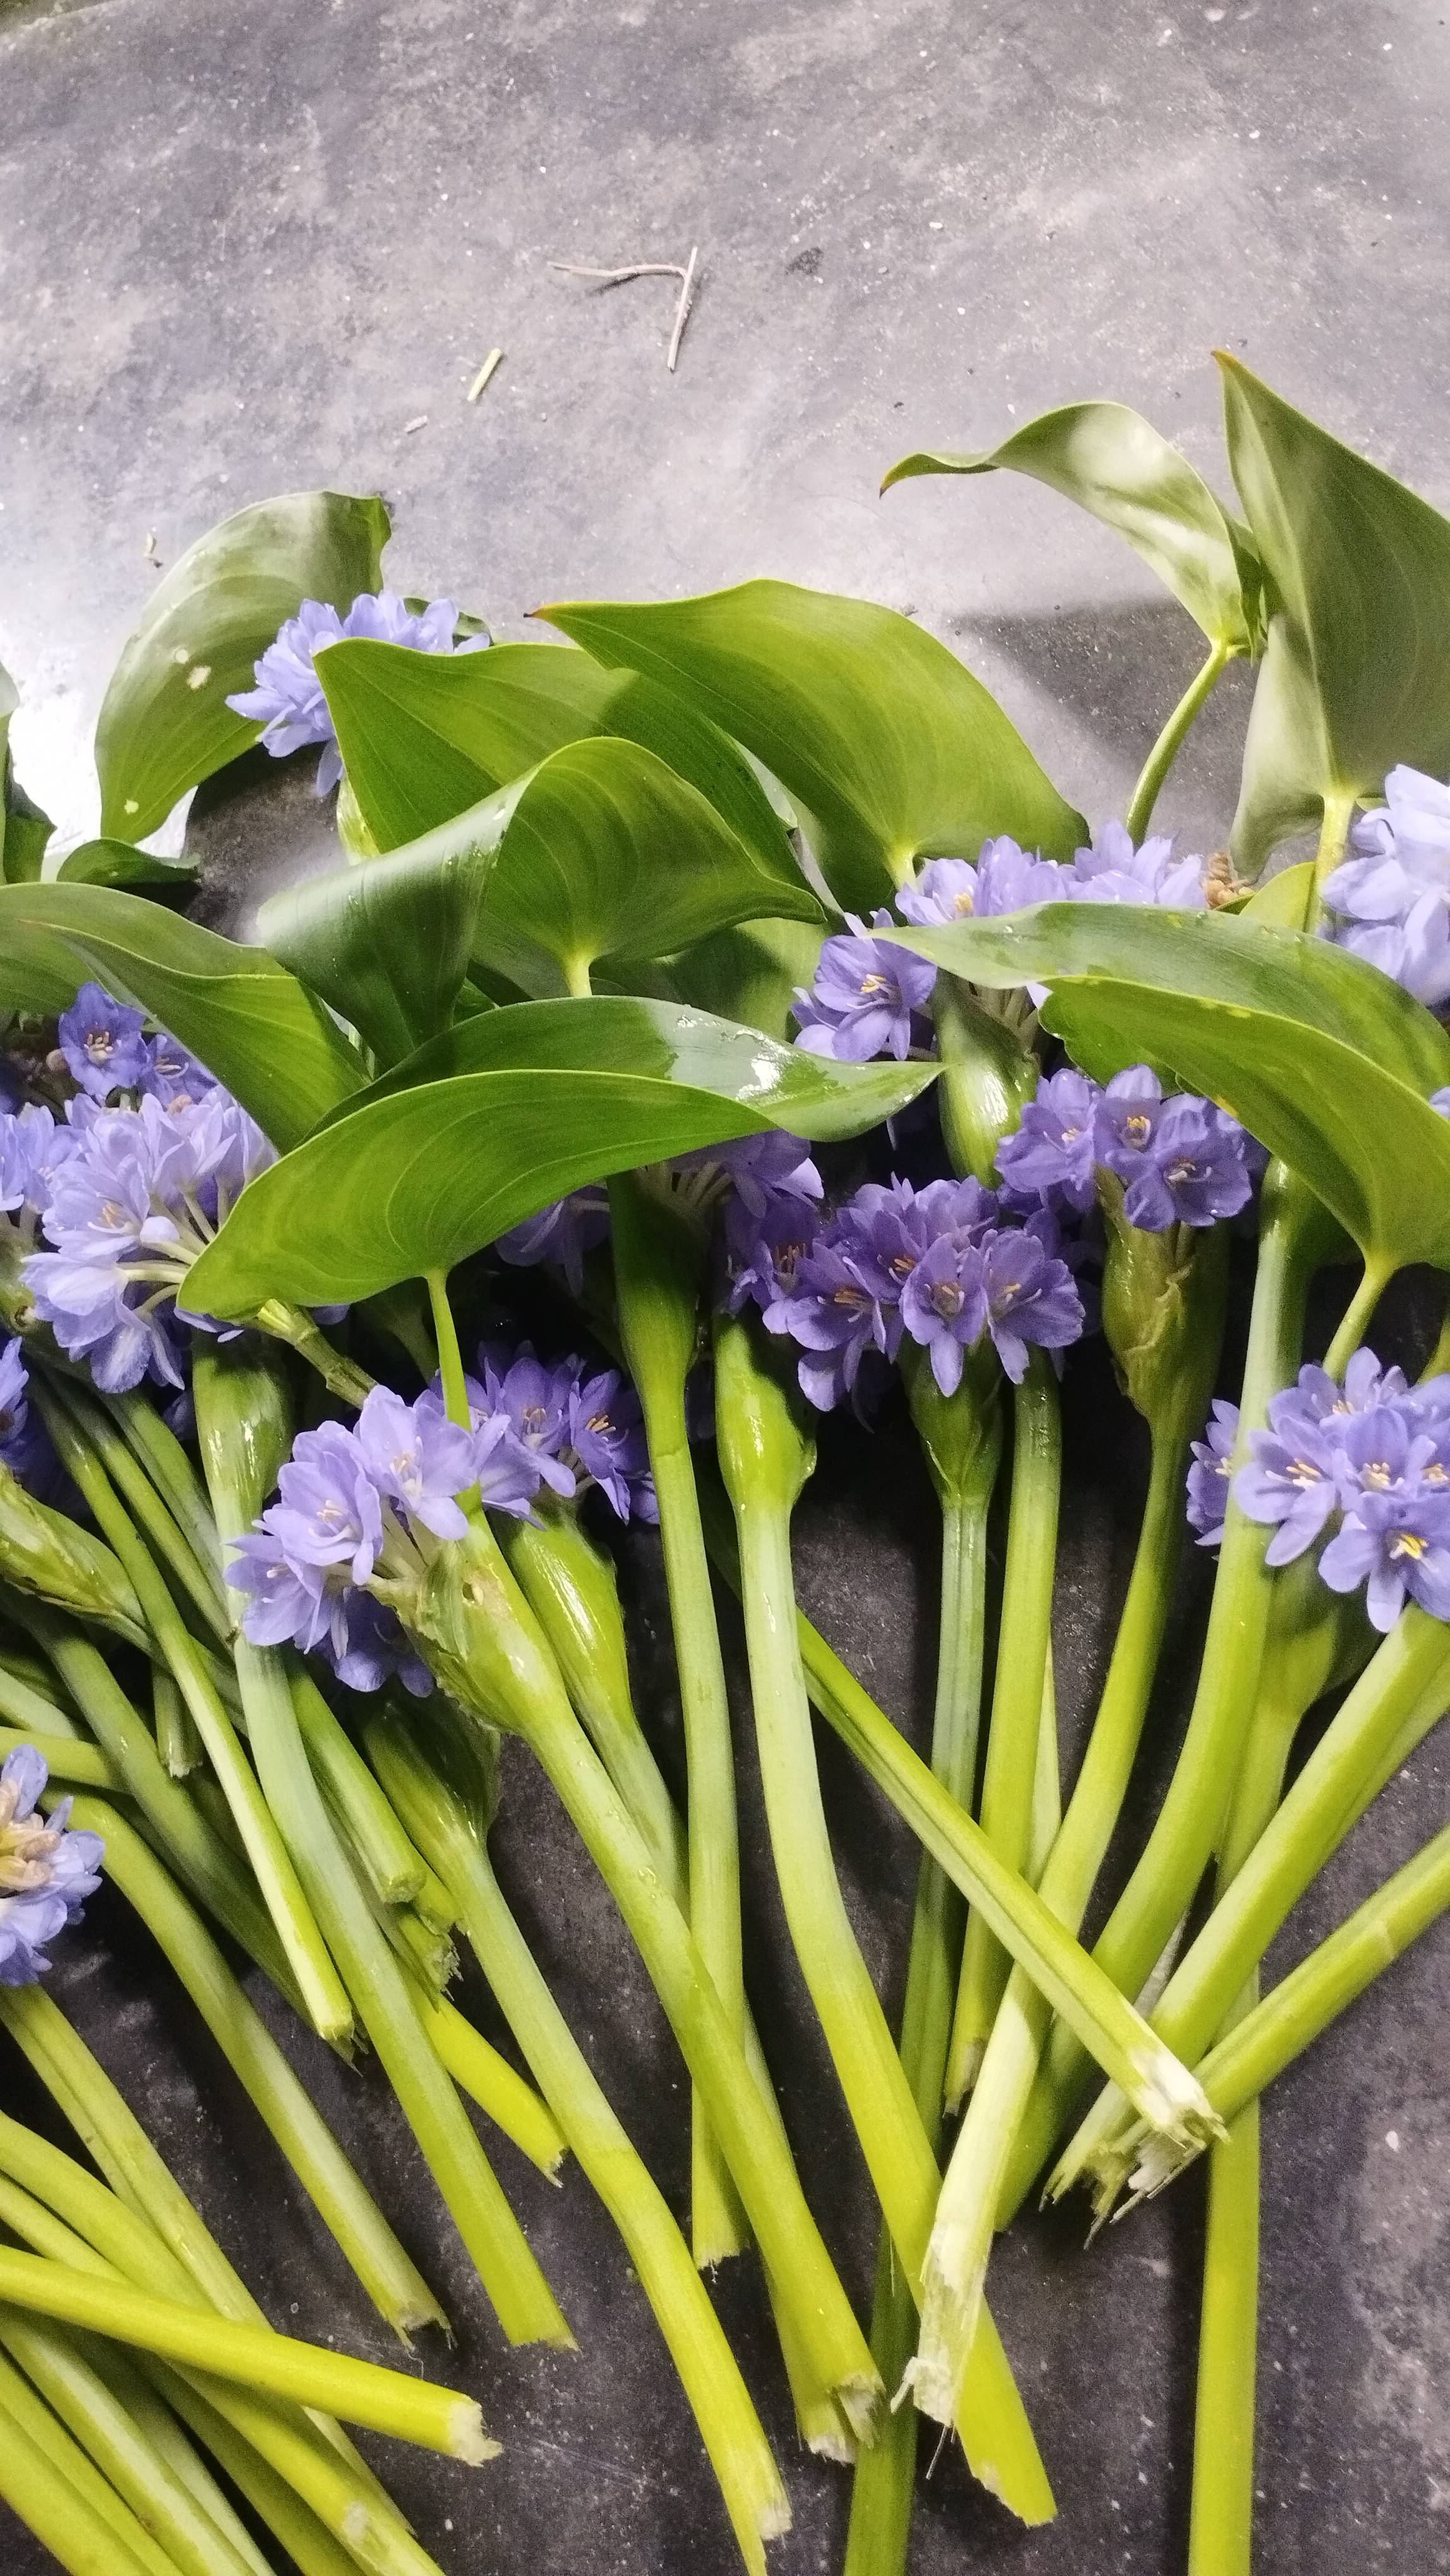
Species: Heartleaf False Pickerelweed (Monochoria korsakowii)